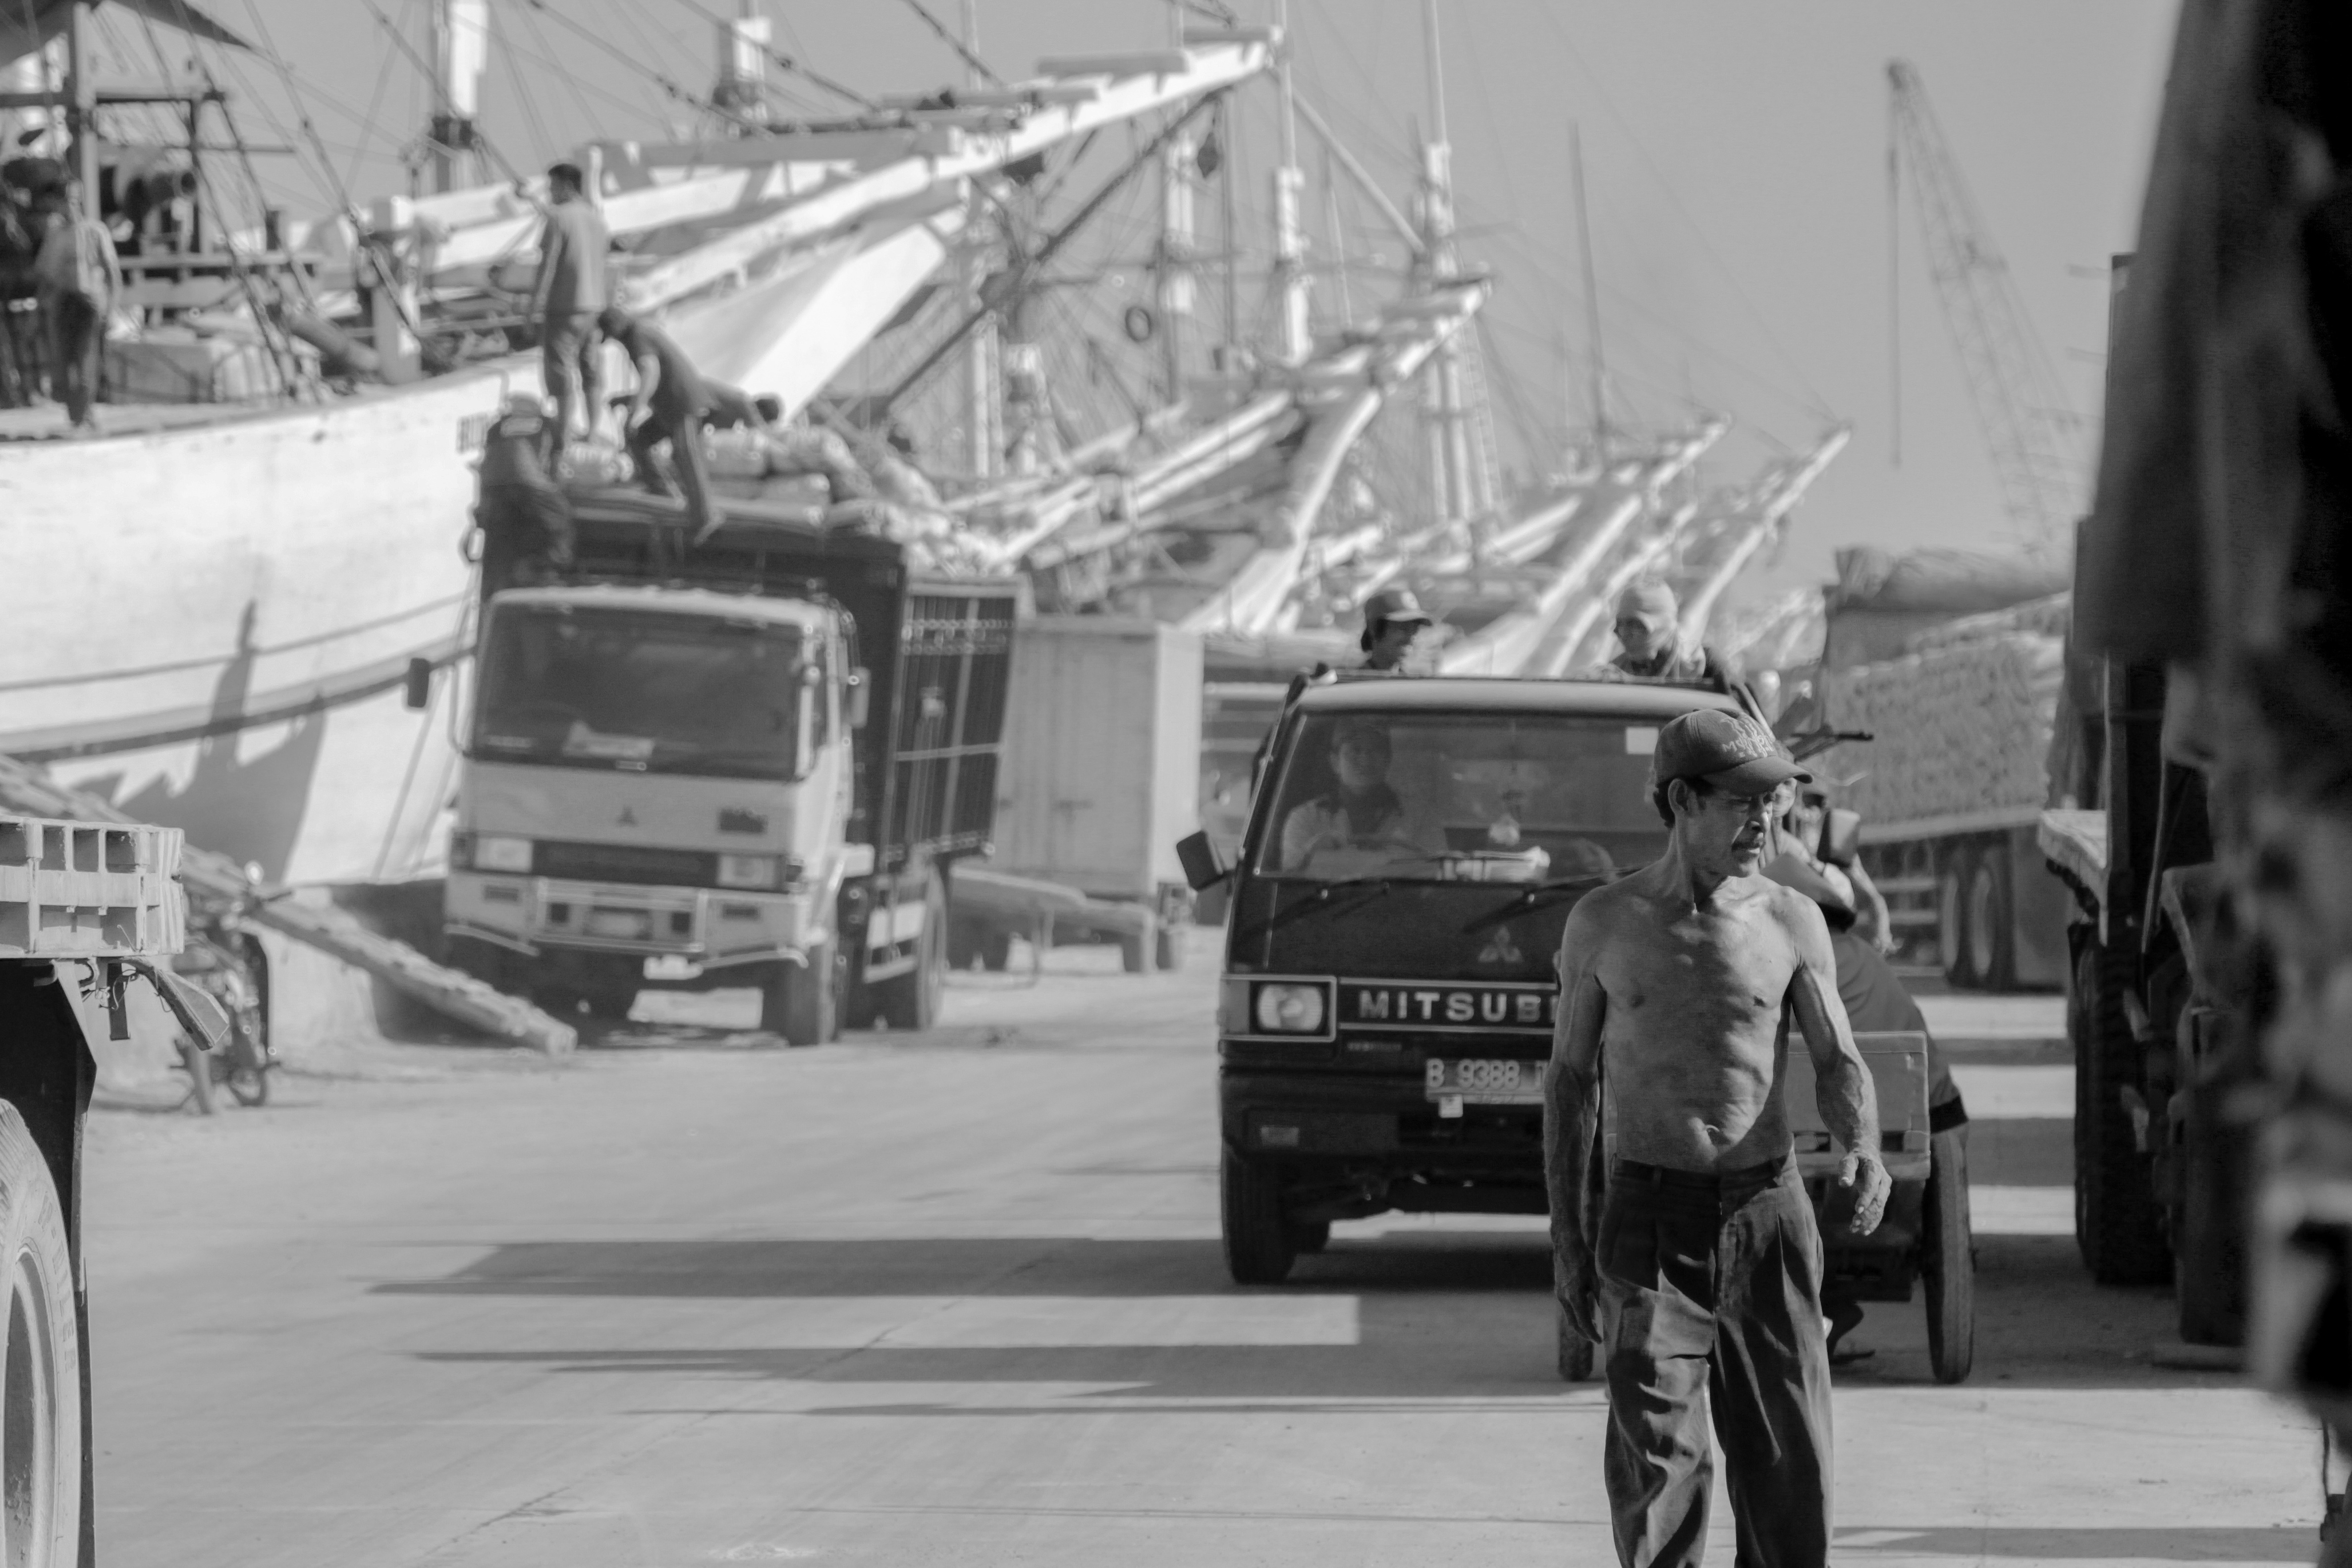
black and white, road, street, vehicle, monochrome, infrastructure, monochrome photography, mode of transport